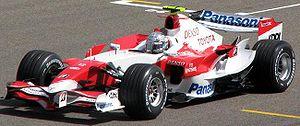
Le Grand Prix de Bahreïn 2007, disputé sur le Circuit international de Sakhir le 15 avril 2007 est la 771ᵉ course de l'histoire du championnat du monde de Formule 1 courue depuis 1950 et la troisième épreuve du championnat 2007. La course s'est disputée sur 57 tours du circuit de 5,417 km, soit une distance totale de 308,769 km.